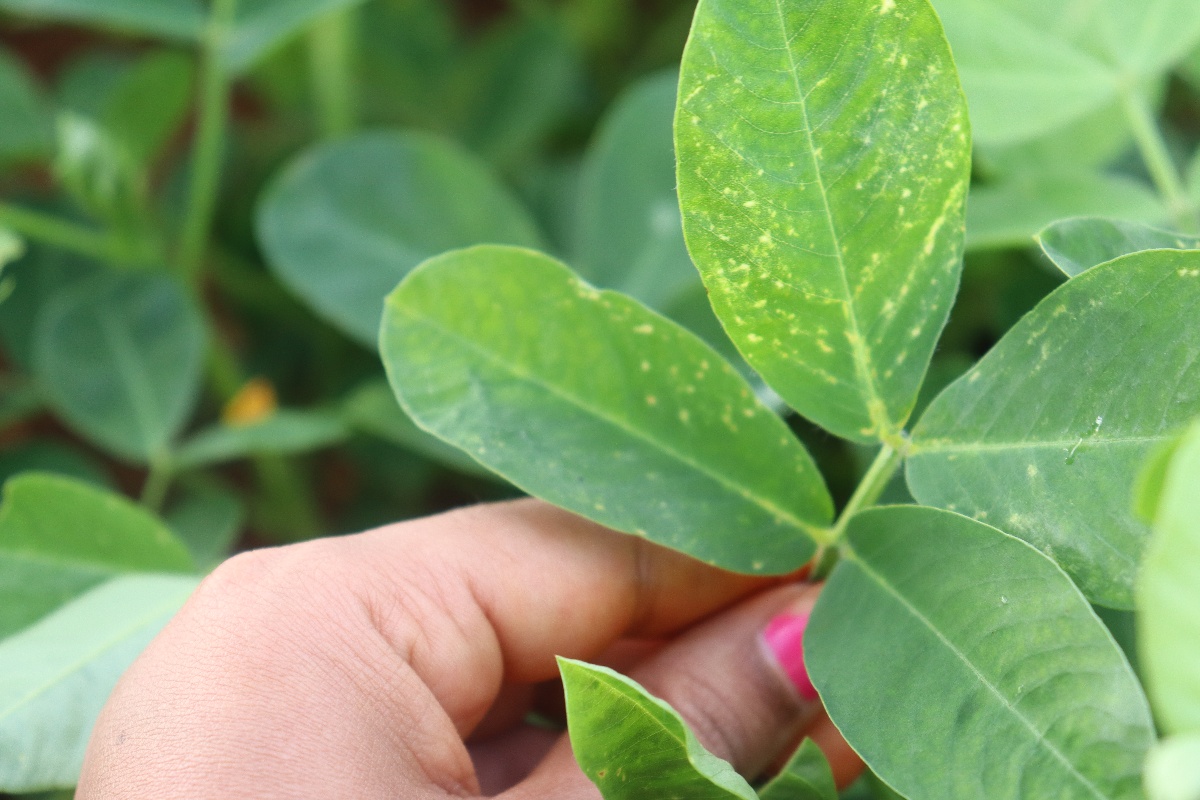
Label: healthy leaf